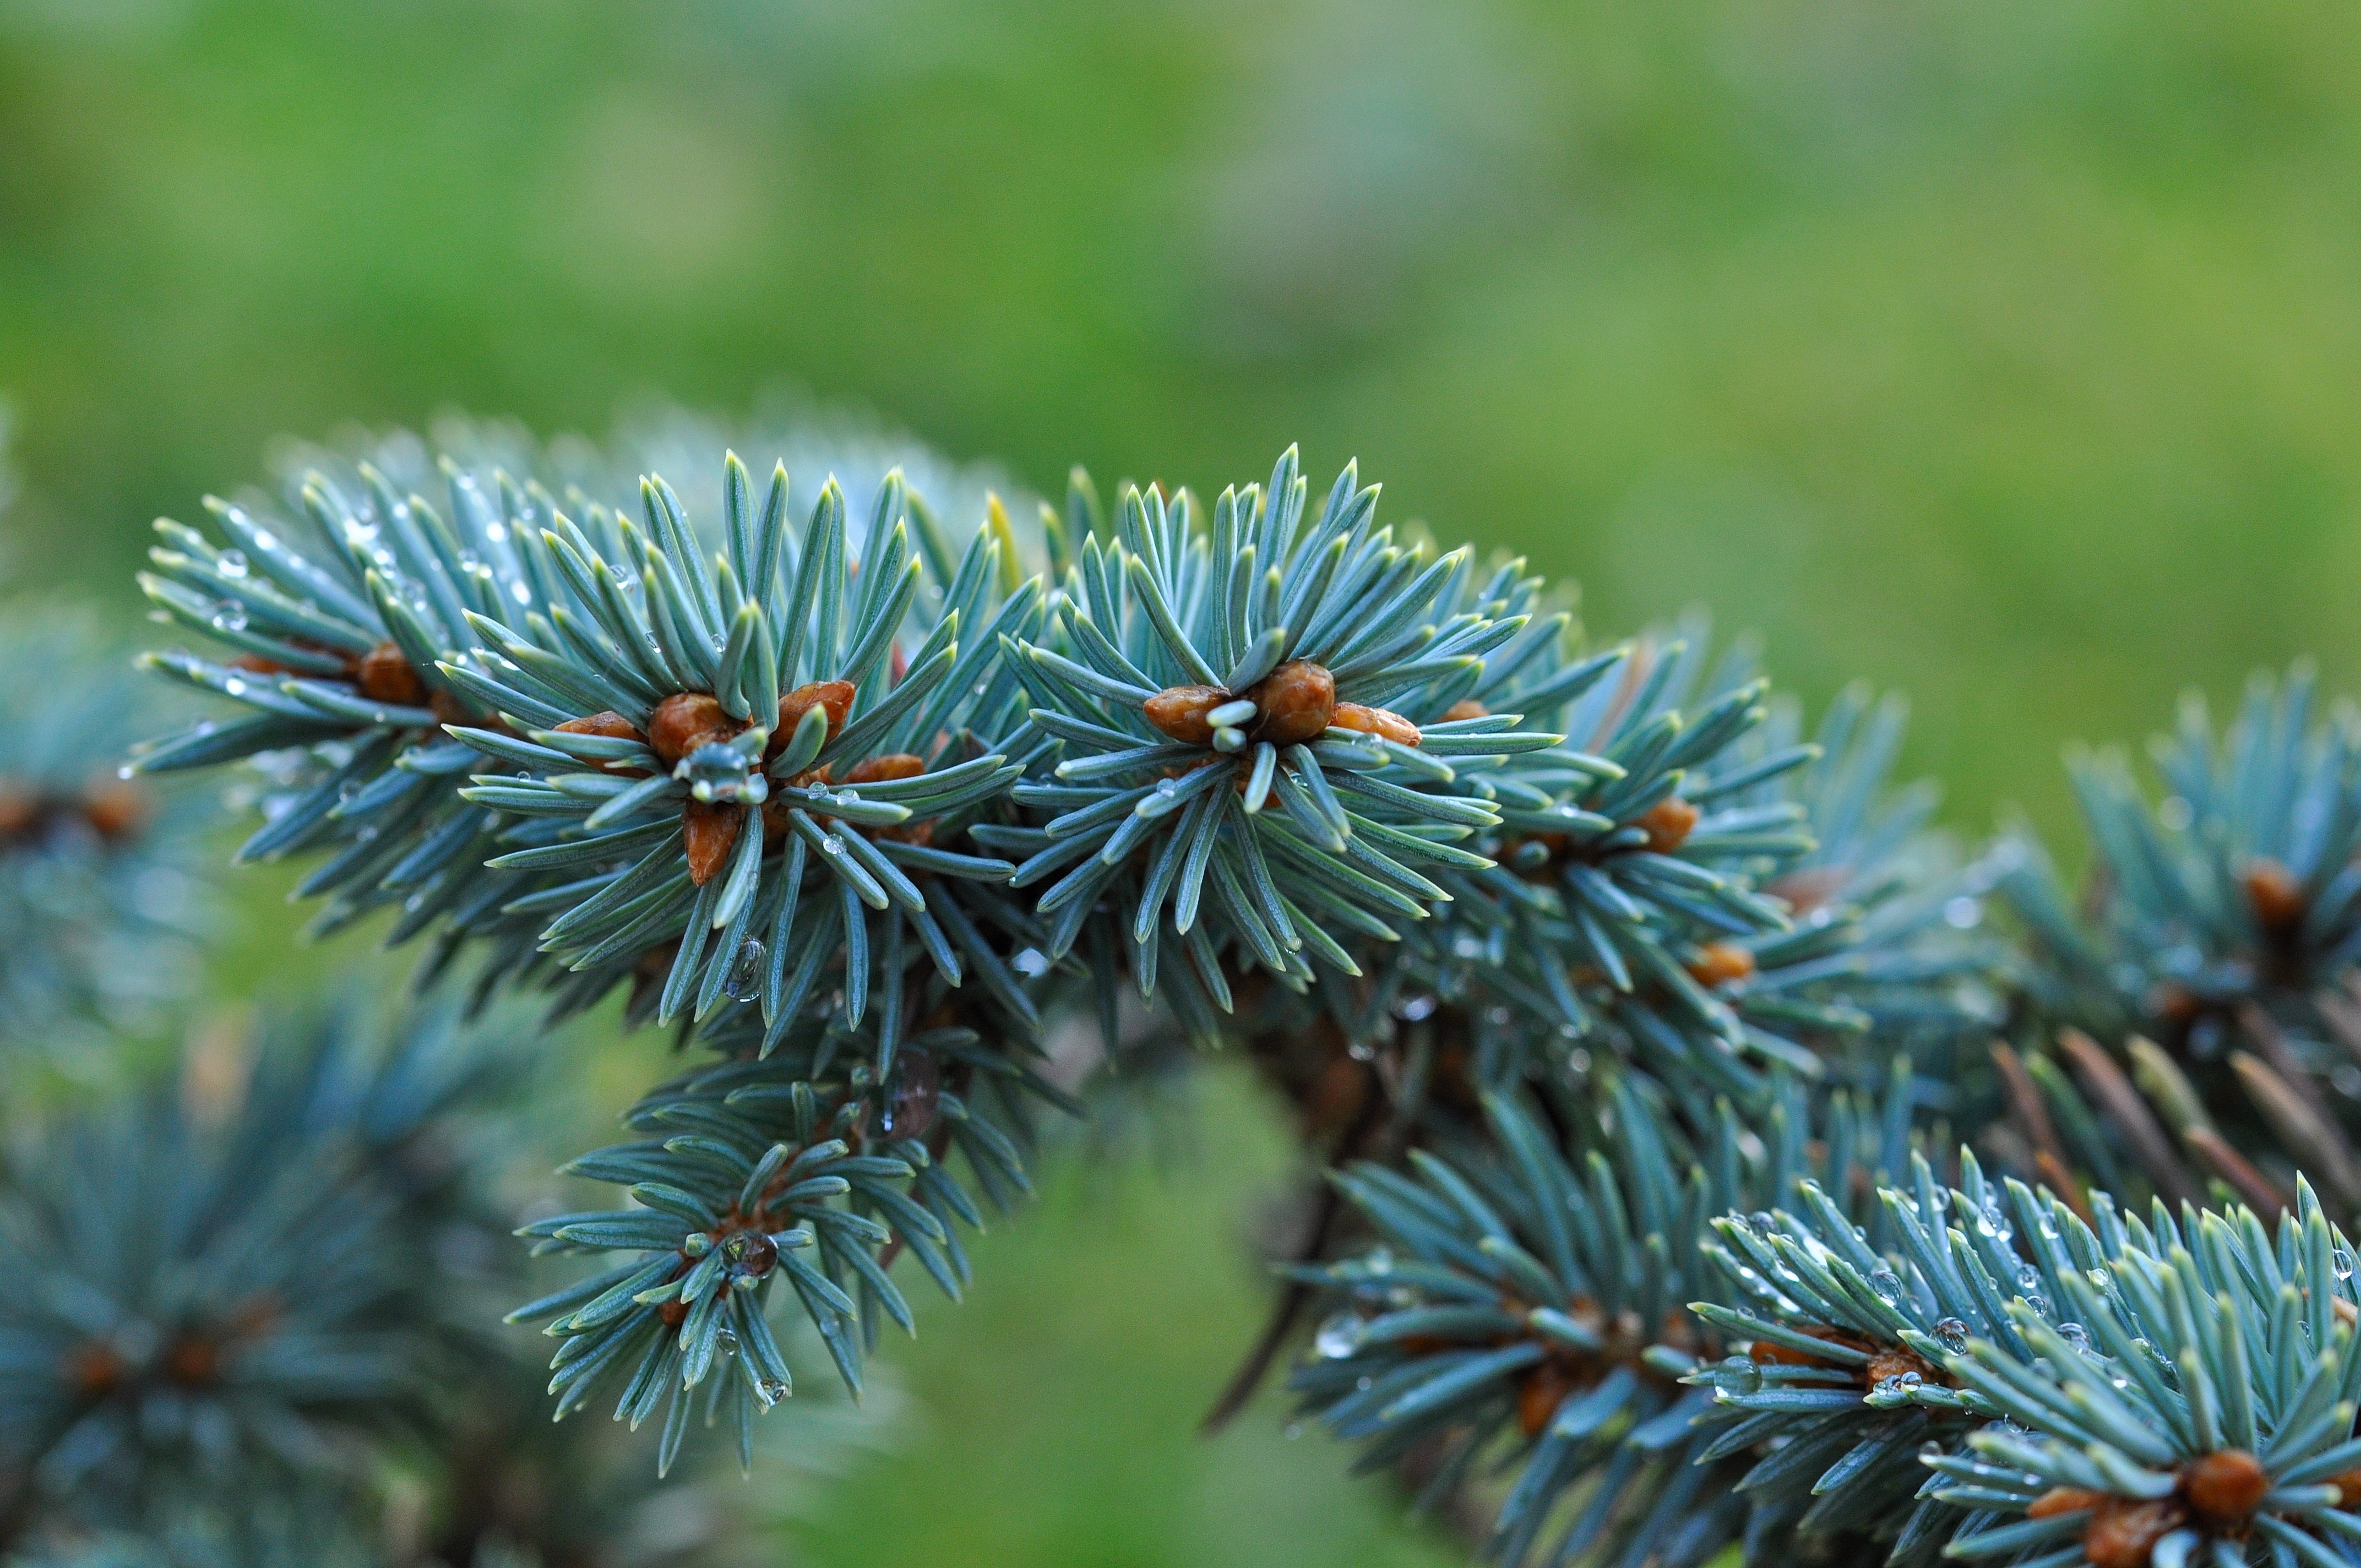
tree, nature, branch, plant, leaf, flower, frost, evergreen, botany, fir, close, flora, twig, conifer, close up, spruce, needles, larch, macro photography, pine family, blue spruce, woody plant, land plant, thorns spines and prickles, dwarf blue fir